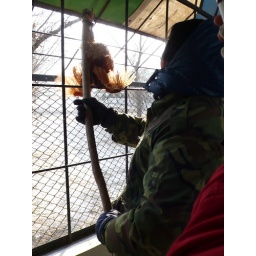
Woman with chicken tied to a stick for mounting in a tree